501st Heavy Panzer Battalion

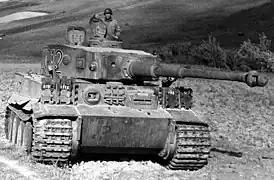
Tiger I of the 501st captured in Tunisia, 1943

By the end of December 1942, strength was up to 11 out of 12 Tigers operational, plus 16 Panzer IIIs. On 15 January 1943, eight Tigers and eight Panzer IIIs were assigned to work with 756th Mountain Infantry Regiment, KG Lueder was re-established with five Tigers and 10 Panzer IIIs plus the 1st battalion of the 69th Mechanised Infantry Regiment. On 18 January, as part of Operation Eilbote I, the mountain infantry broke through enemy positions which were protected by anti-tank mines, and captured a crossing south west of Lake Kebir; one Tiger was scrapped due to a shortage of spare road wheels after hitting a mine. On 19 January, KG Lueder attacked along the road towards Robaa, then turned and took the crossing at Hir Moussa, capturing US personnel carriers which were turned over to their infantry. Skirmishes on 20 January resulted in the loss of a Tiger to a British 6 pdr anti-tank gun, and another blown up by British engineers. Over the next two days, British counterattacks were repelled; three enemy tanks destroyed for the loss of two Panzer III and one Tiger.